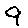
Label: 9